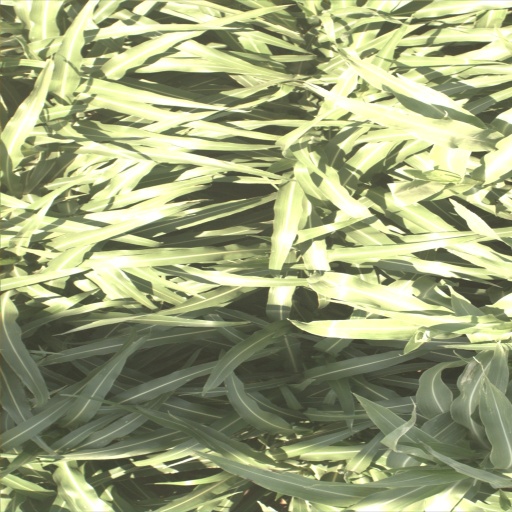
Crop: sorghum